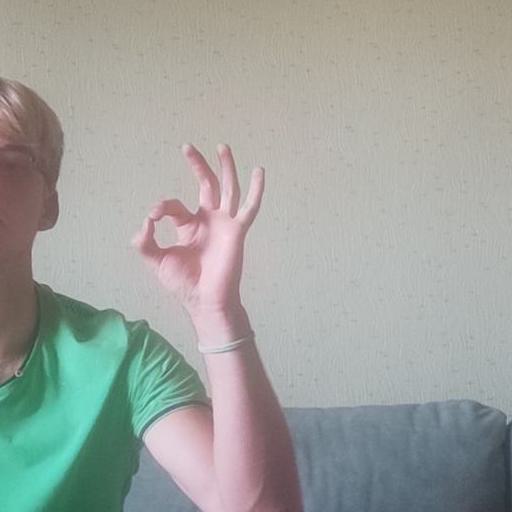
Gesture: ok